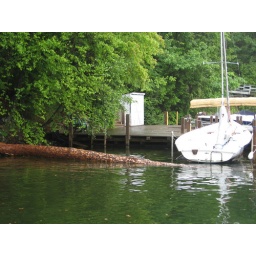
a tree missed the neighbor's boat by 6 inches or so